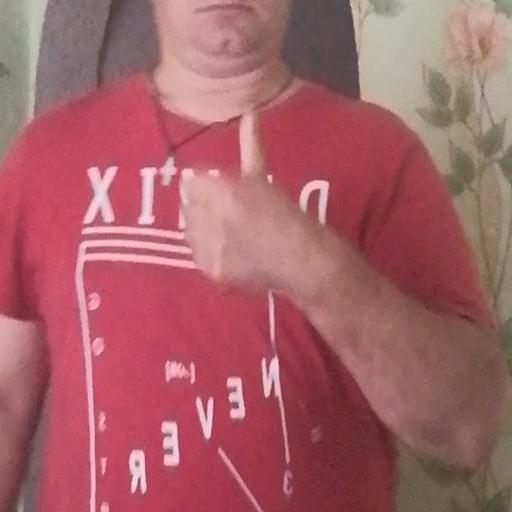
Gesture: like